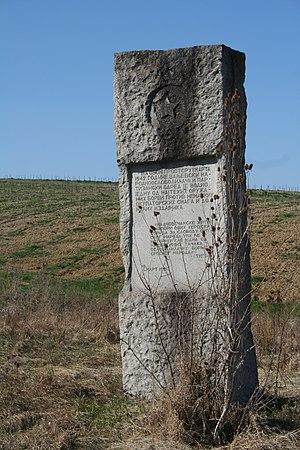
Gola Glava est un village de Serbie situé sur le territoire de la Ville de Valjevo, district de Kolubara. Au recensement de 2011, il comptait 555 habitants.